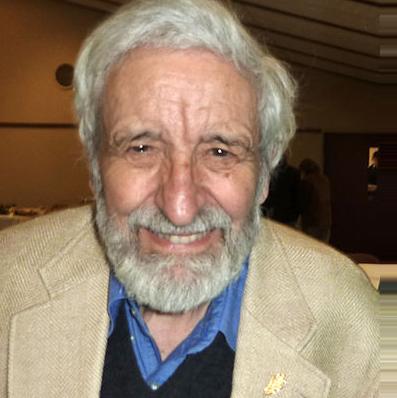
Age: 84